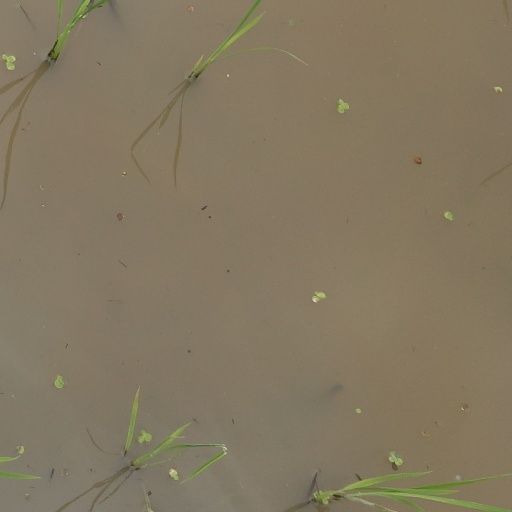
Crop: rice